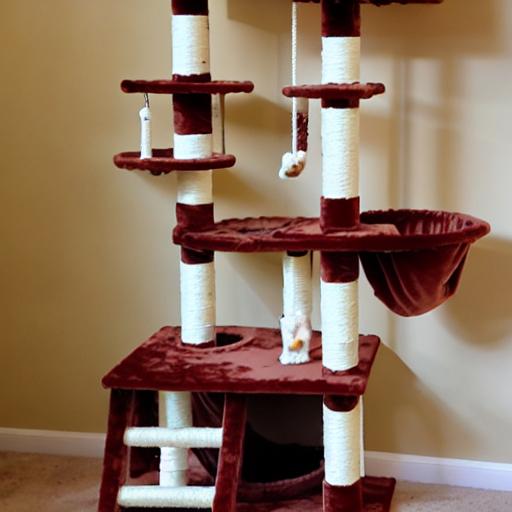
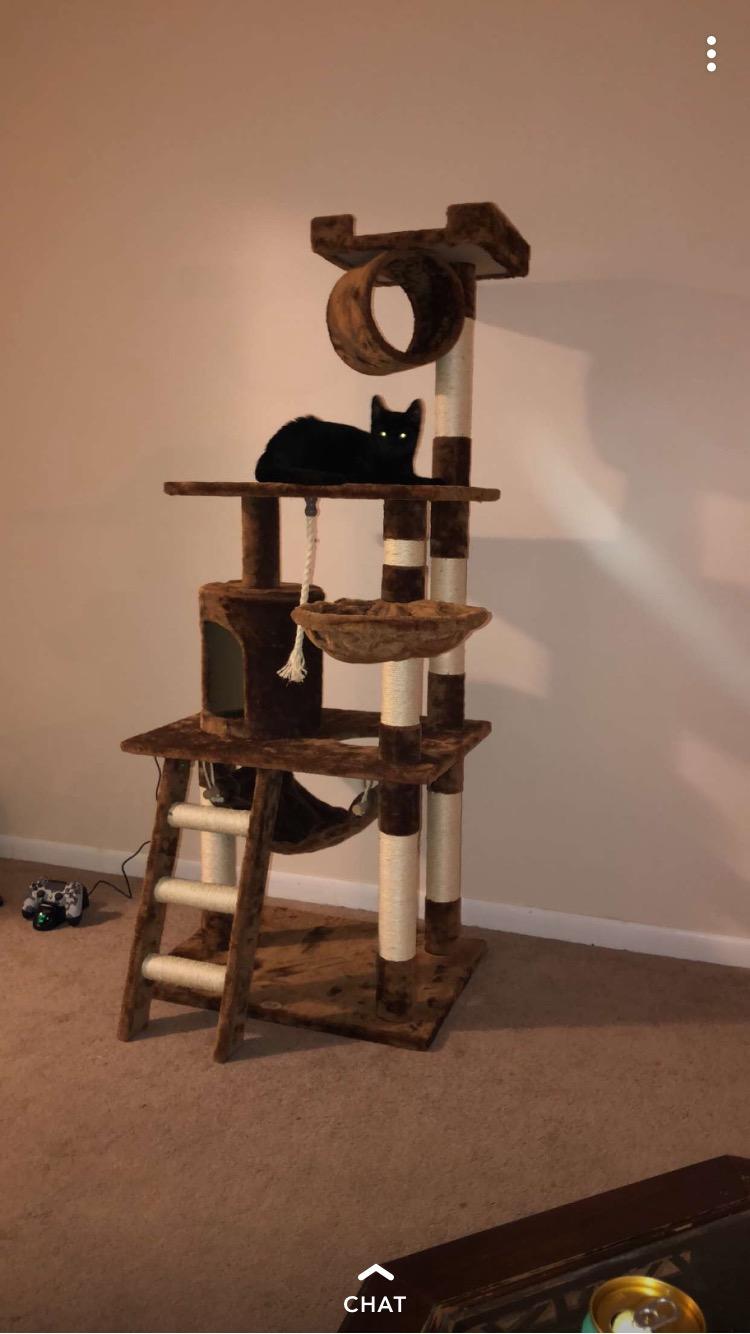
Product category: items_cat tree
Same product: no